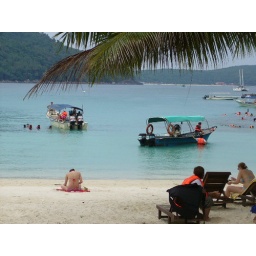
Enjoying clear warm water and reading books by the beach..